Bentham & Hooker system

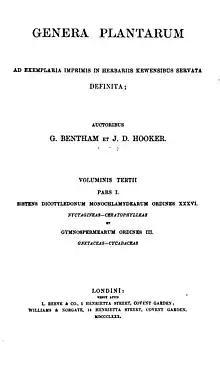
Frontispiece of 1862 edition of Genera plantarum

A taxonomic system for seed plants was published in Bentham and Hooker's "Genera plantarum ad exemplaria imprimis in herbariis kewensibus servata definita" in three volumes between 1862 and 1883.